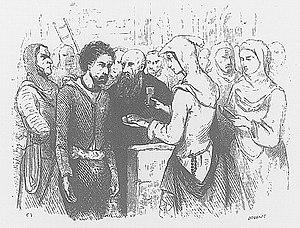
(Fig. p.248) un condamné à mort reçoit, des religieuses du couvent des Filles-Dieu, à boire et à manger avant d'être exécuté au gibet de Montfaucon. Rue et passage du Caire.
Les Fourches de la grande Justice de Paris étaient le principal et le plus grand gibet des rois de France. Il n'en reste aucune trace visible. Érigé à Paris sur la butte de Montfaucon, à cent cinquante mètres de l'actuelle place du Colonel-Fabien par la rue Albert-Camus, il a fonctionné depuis au moins le début du XIᵉ siècle jusque sous le règne de Louis XIII.
« Les Filles-Dieu étaient des religieuses hospitalières, avaient d'abord été appelées Sœurs de Saint-Gervais, parce qu'elles avaient été, en l'an 1300, chargées du service de l'hôpital de ce nom. Elles portaient une robe blanche avec un manteau noir ; elles avaient leurs principales maisons à Paris, à Orléans, à Beauvais et à Abbeville. »